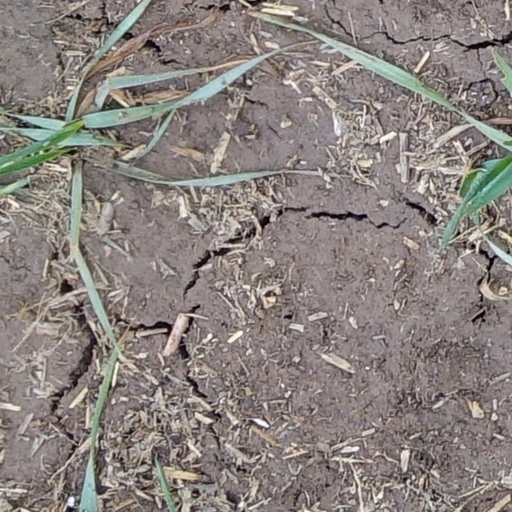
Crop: wheat